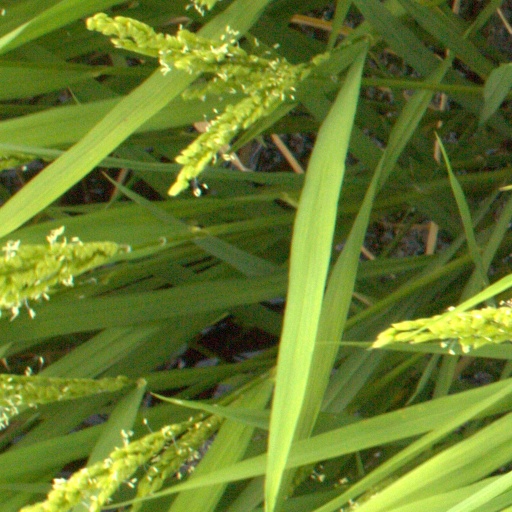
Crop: rice